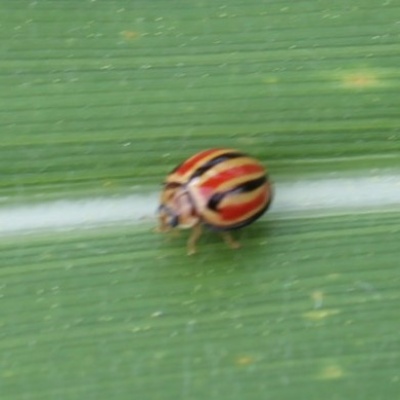
Crop: Maize
Condition: leaf beetle